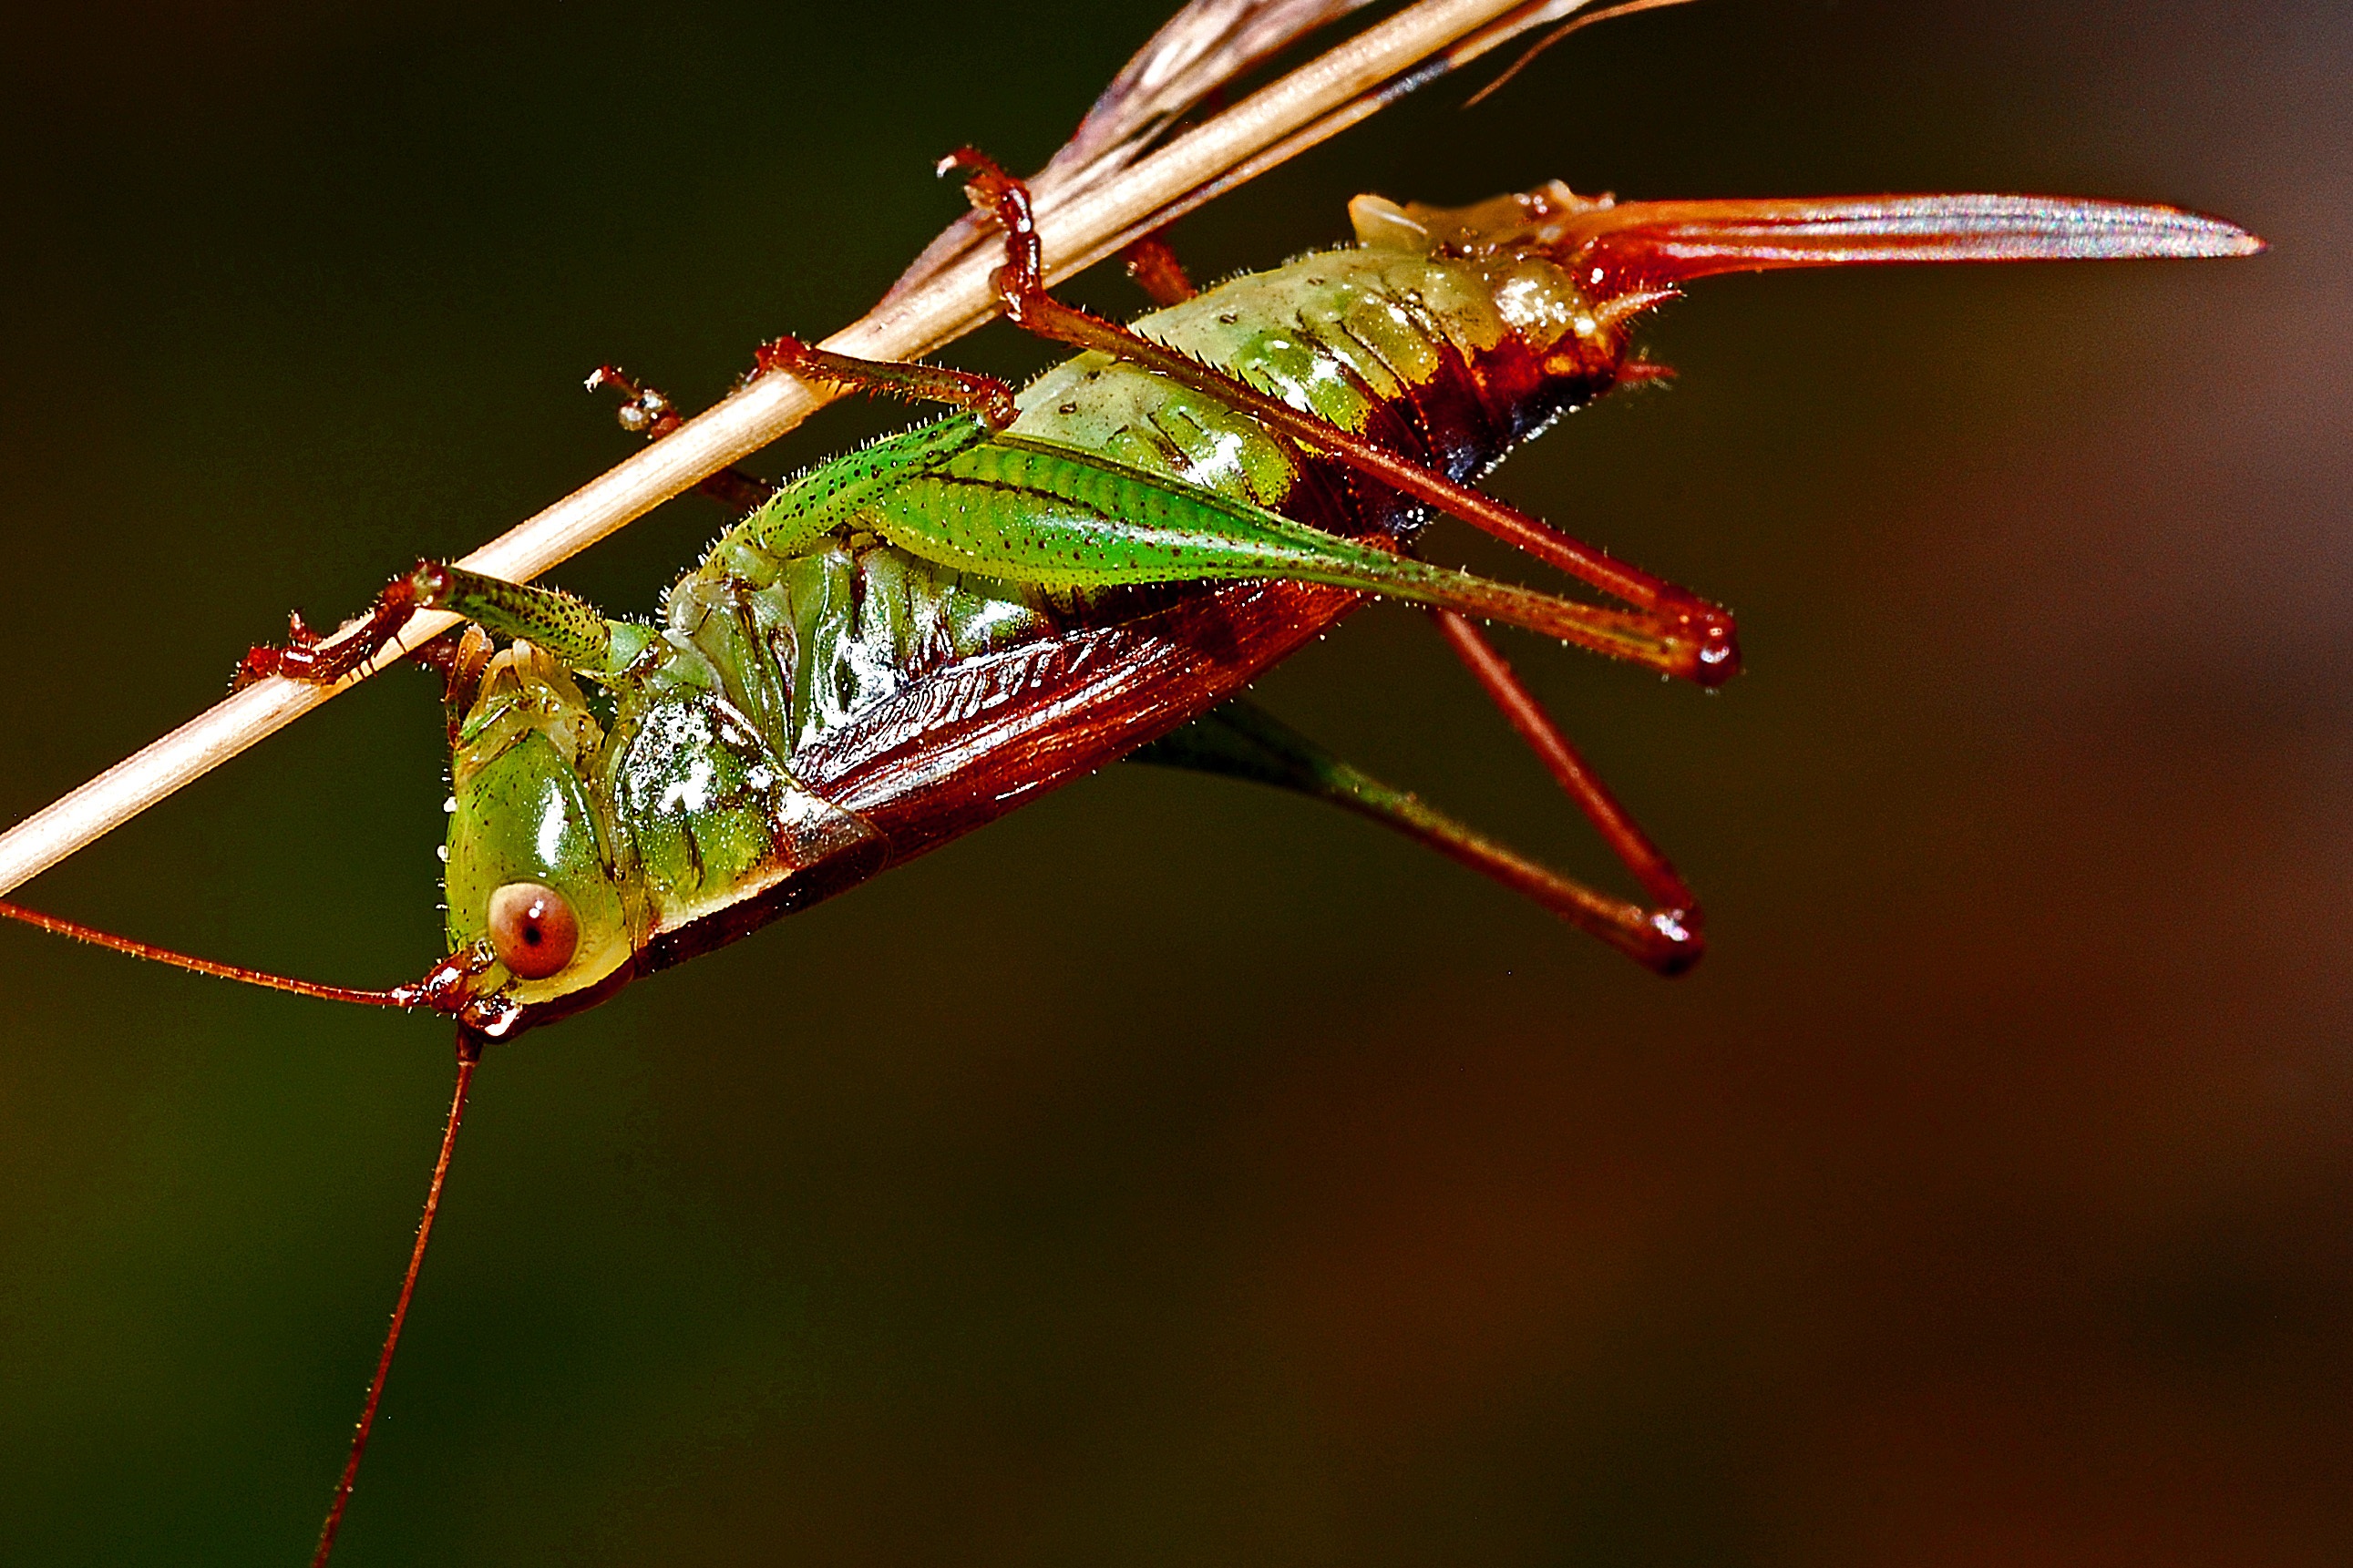
nature, photography, fly, wildlife, insect, macro, biology, fauna, invertebrate, close up, science, entomology, dragonfly, damselfly, grasshopper, nectar, macro photography, arthropod, plant stem, dragonflies and damseflies, net winged insects